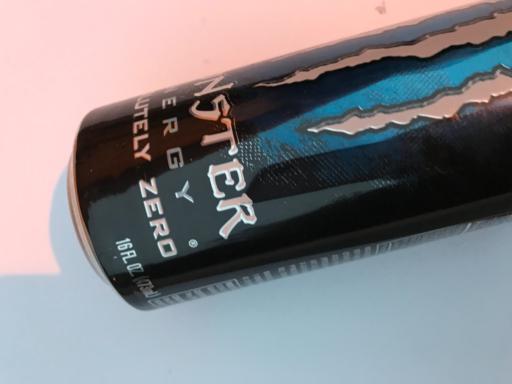
Label: metal